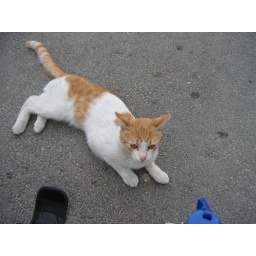
Tallinn cat -- the first friendly face to greet us upon arrival!